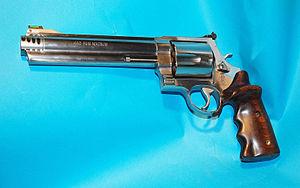
.460 S&amp
La .460 S&W Magnum est une cartouche à grand vélocité destinée à la chasse longue distance à l'arme de poing et chambrée dans les revolvers S&W modèle M460 et 460XVR à carcasse X, ainsi que la carabine à levier de sous garde Modèle 90 produite par Big Horn Armory depuis 2015 sur la base des Winchesters modèles 1886 et 1892 avec une carcasse renforcée. Annoncée en 2005 et développée en commun par Hornady et Smith & Wesson sur la base de la .454 Casull allongée de 10mm, elle-même développée sur la base du .45 Colt créé en 1872 et mise en service en 1873 dans la US Army.
Le revolver Smith & Wesson Model 460XVR est une variante du S&W Modèle 500 chambrée en .460 S&W Magnum. Selon la longueur du canon choisie par son acquéreur, il est destiné à la défense personnelle, à la chasse à l'arme de poing ou au tir sportif.